Answer in natural language. Is beautiful wall painting (marked B) to the left of modern gray dresser with three drawers (marked C)? Choose between the following options: yes or no
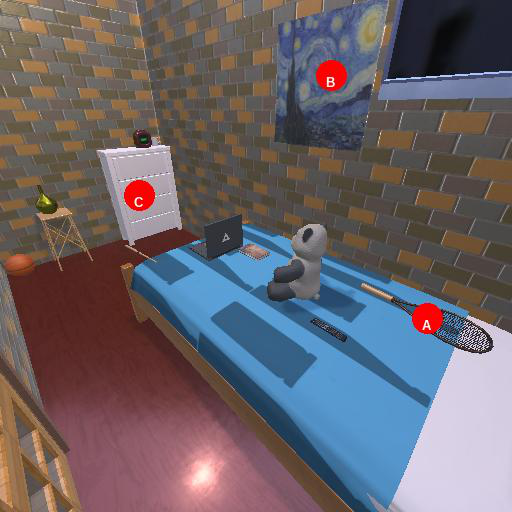
<answer>no</answer>